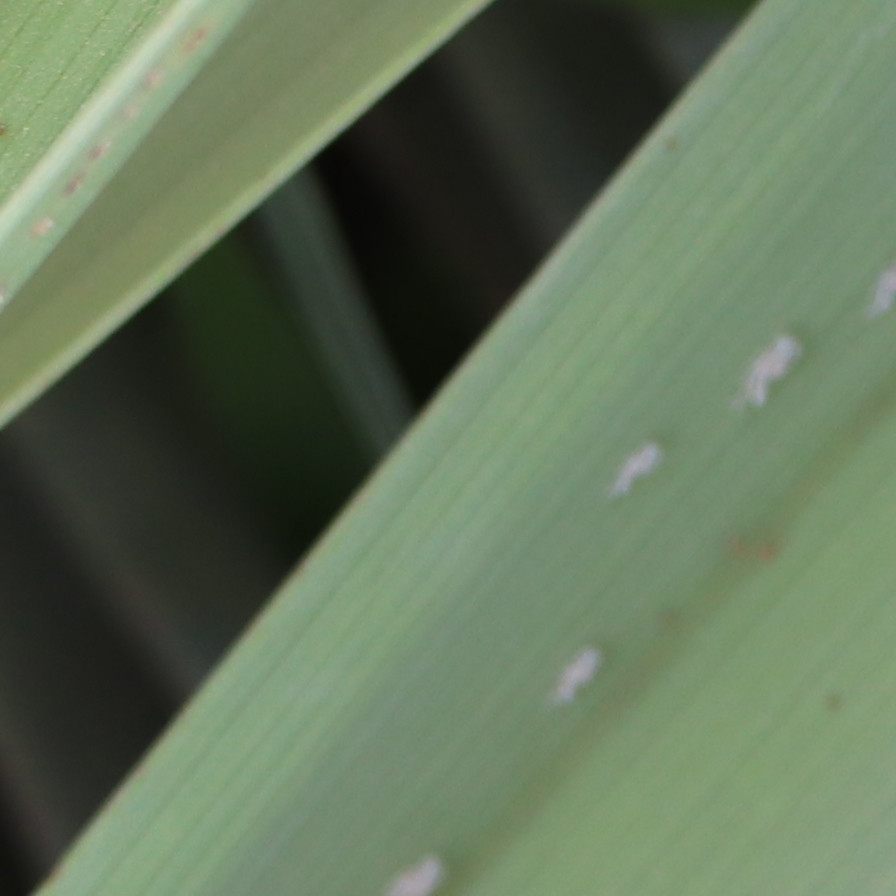
Label: Bug